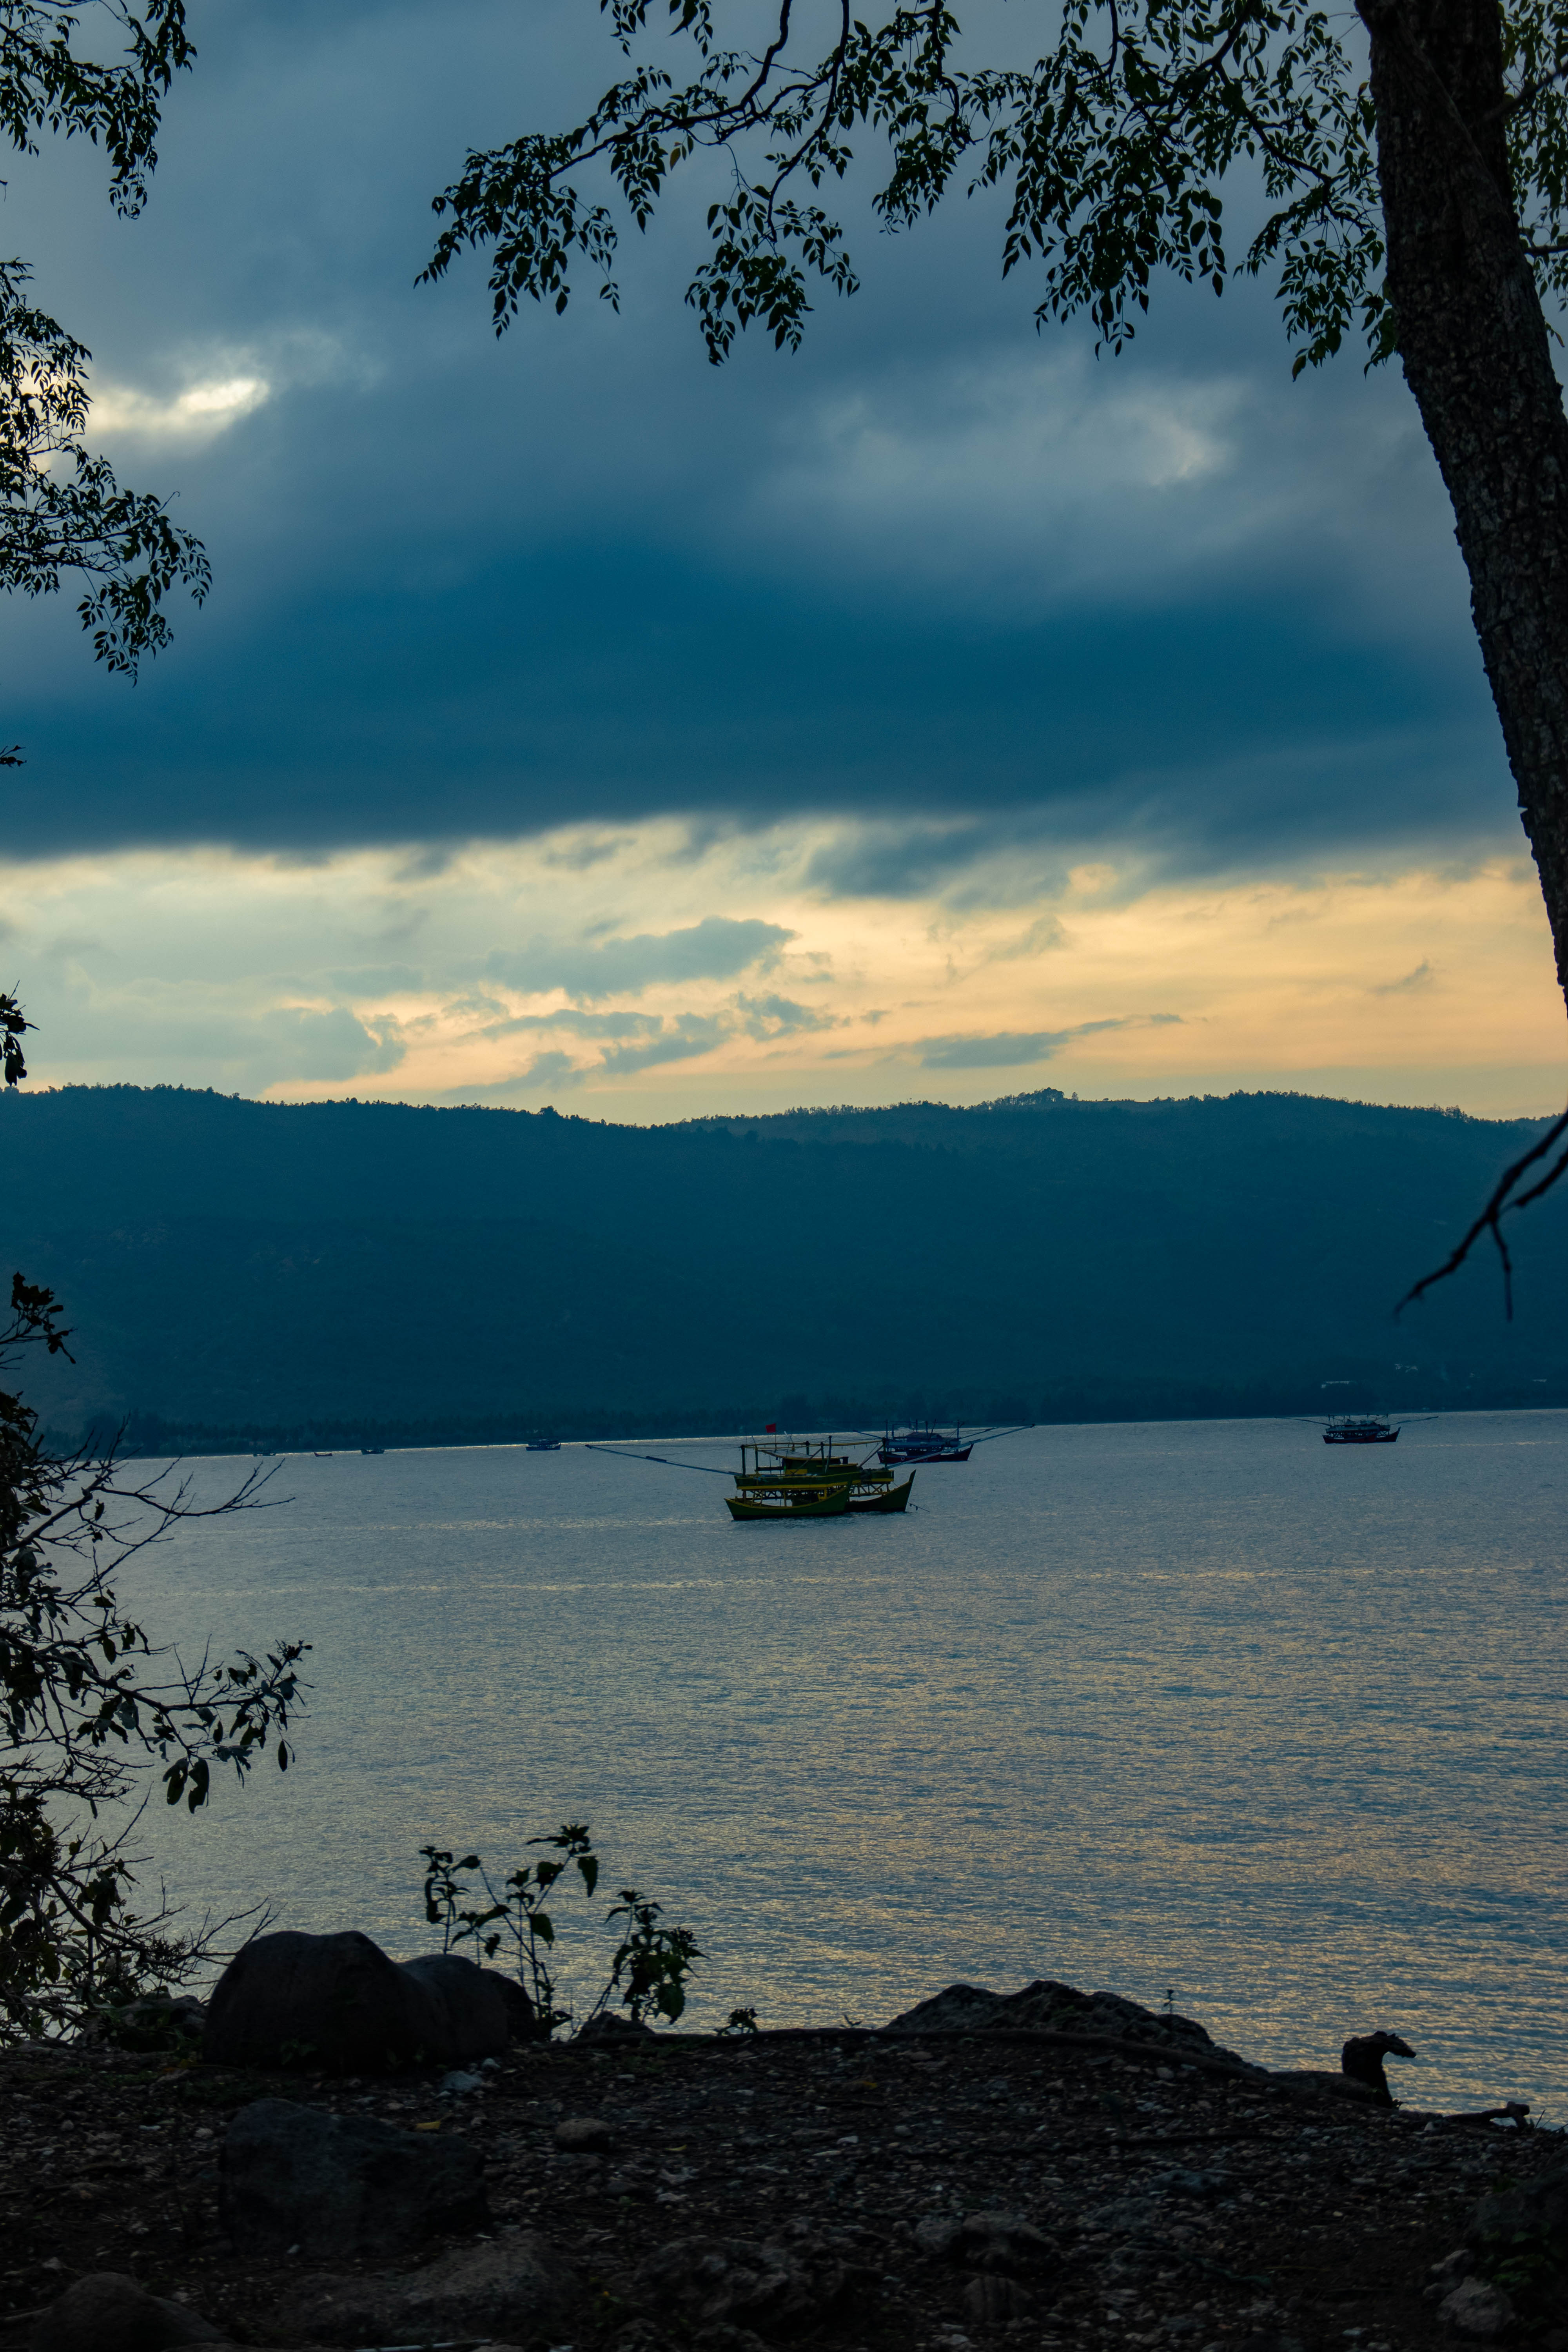
boat, sea, mountain, sky, body of water, water, blue, ocean, cloud, horizon, tree, tropics, sound, evening, morning, shore, coast, calm, vacation, coastal and oceanic landforms, bay, tourism, lake, beach, island, dusk, river, sunset, inlet, vehicle, caribbean